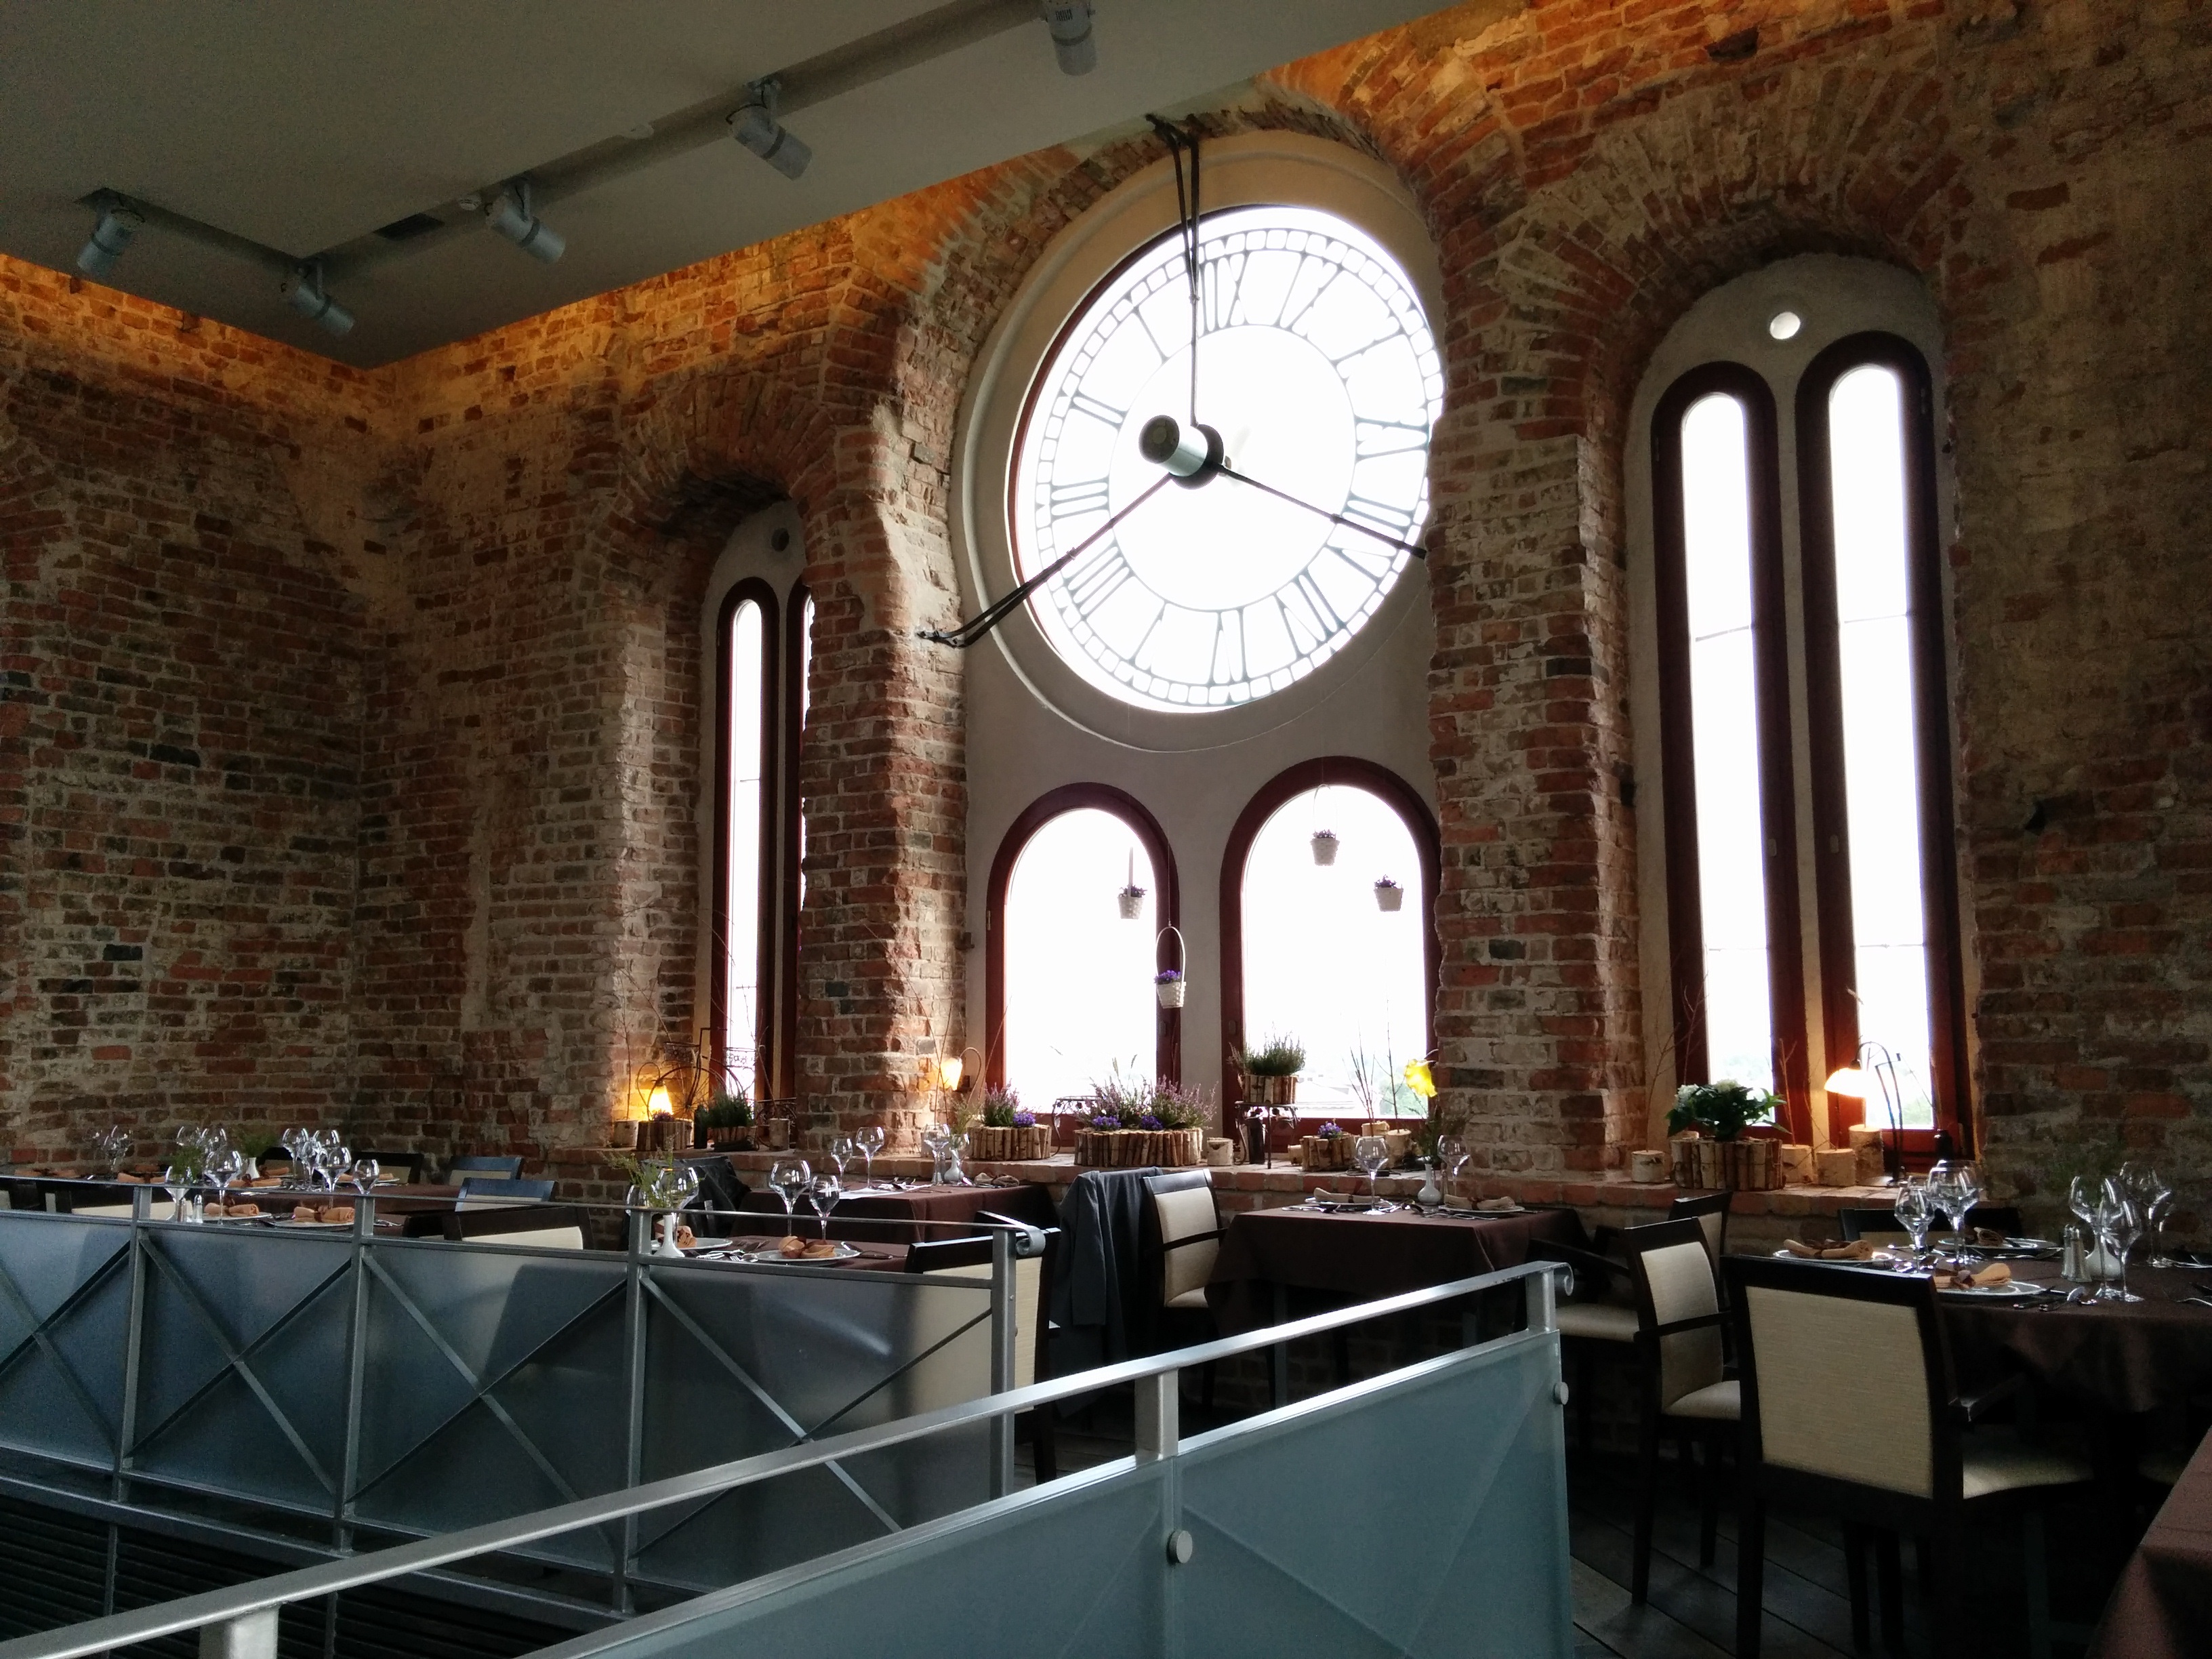
table, cafe, villa, clock, building, restaurant, property, chapel, lunch, cuisine, interior design, dining, dinner, estate, hacienda, dining table, latvia, old times, jelgava